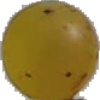
Label: white_grape